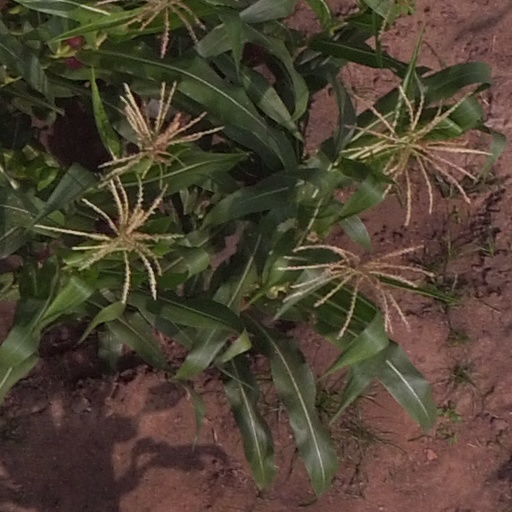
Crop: maize; corn